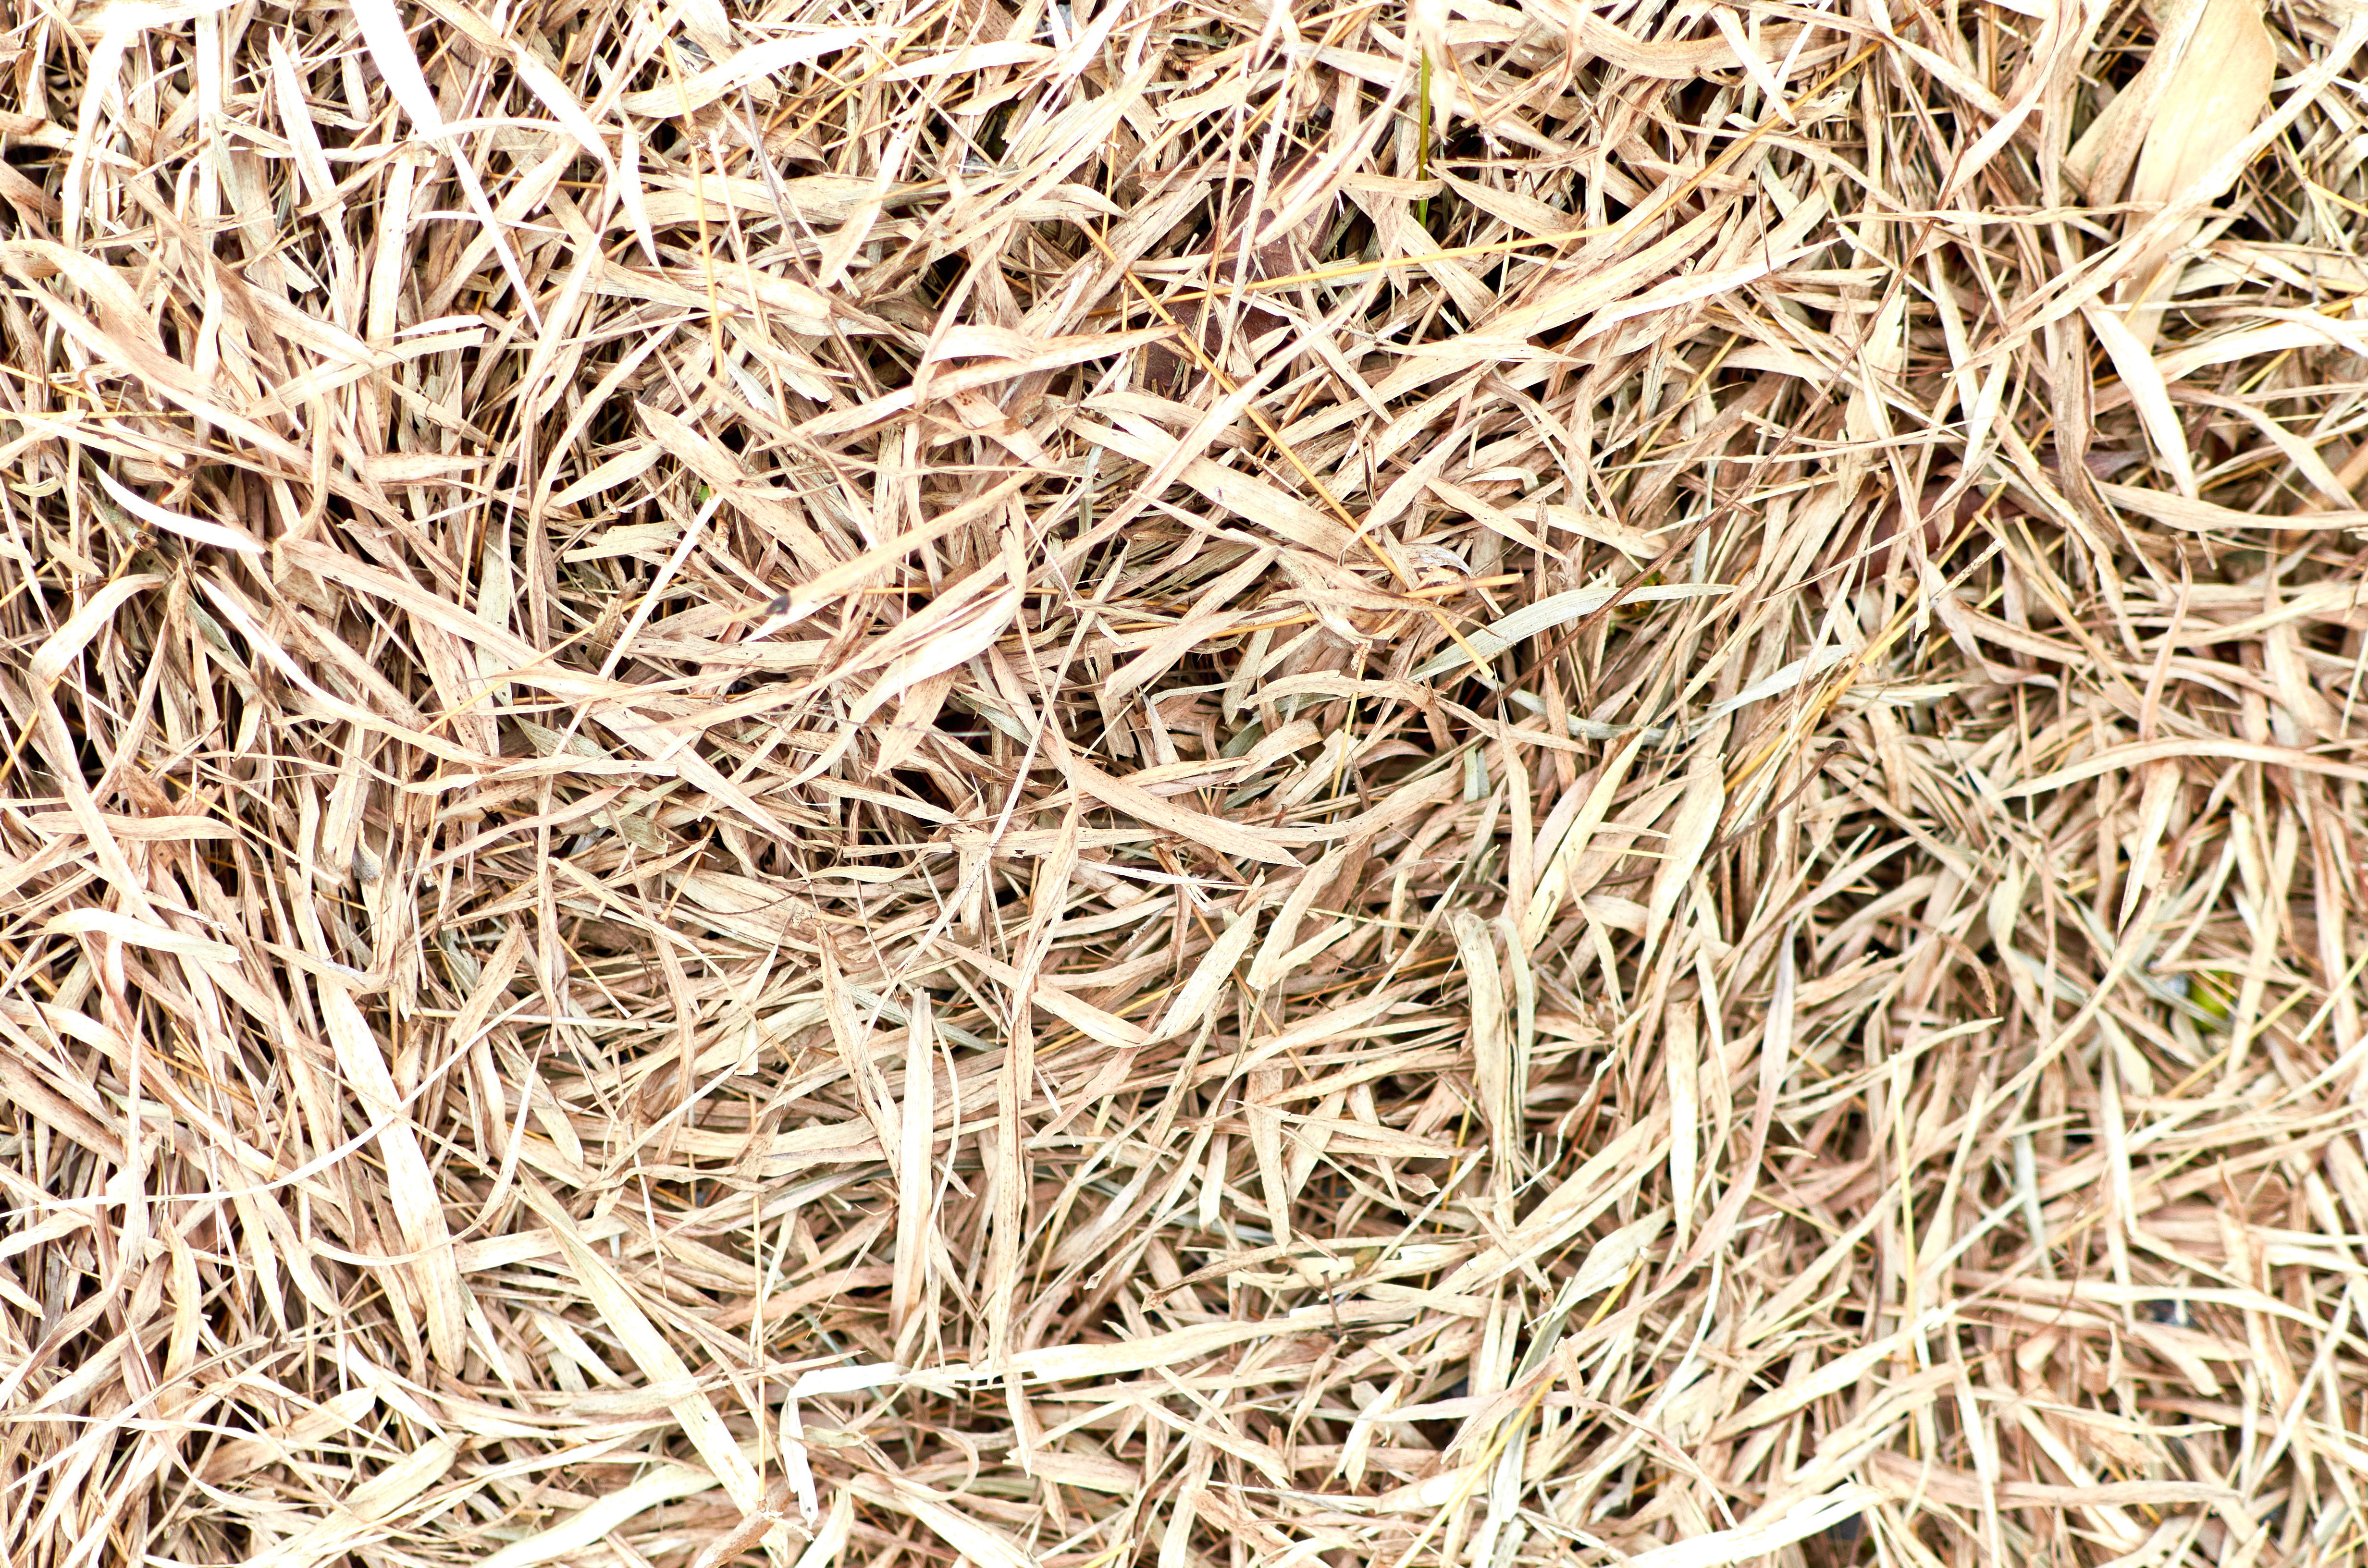
abstract, agriculture, background, bale, bamboo, leaves, closeup, dry, farm, field, golden, grass, harvest, hay, haystack, natural, nature, outdoor, pattern, plant, rural, stack, straw, summer, texture, wallpaper, wheat, yellow, twig